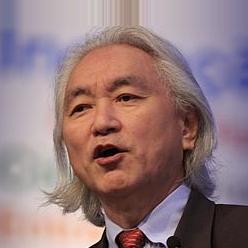
Age: 64